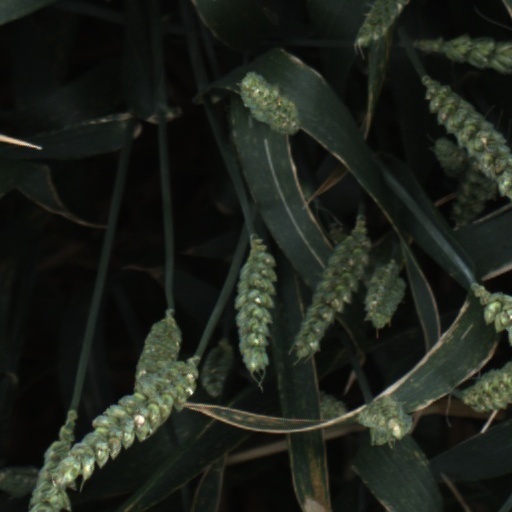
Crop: wheat